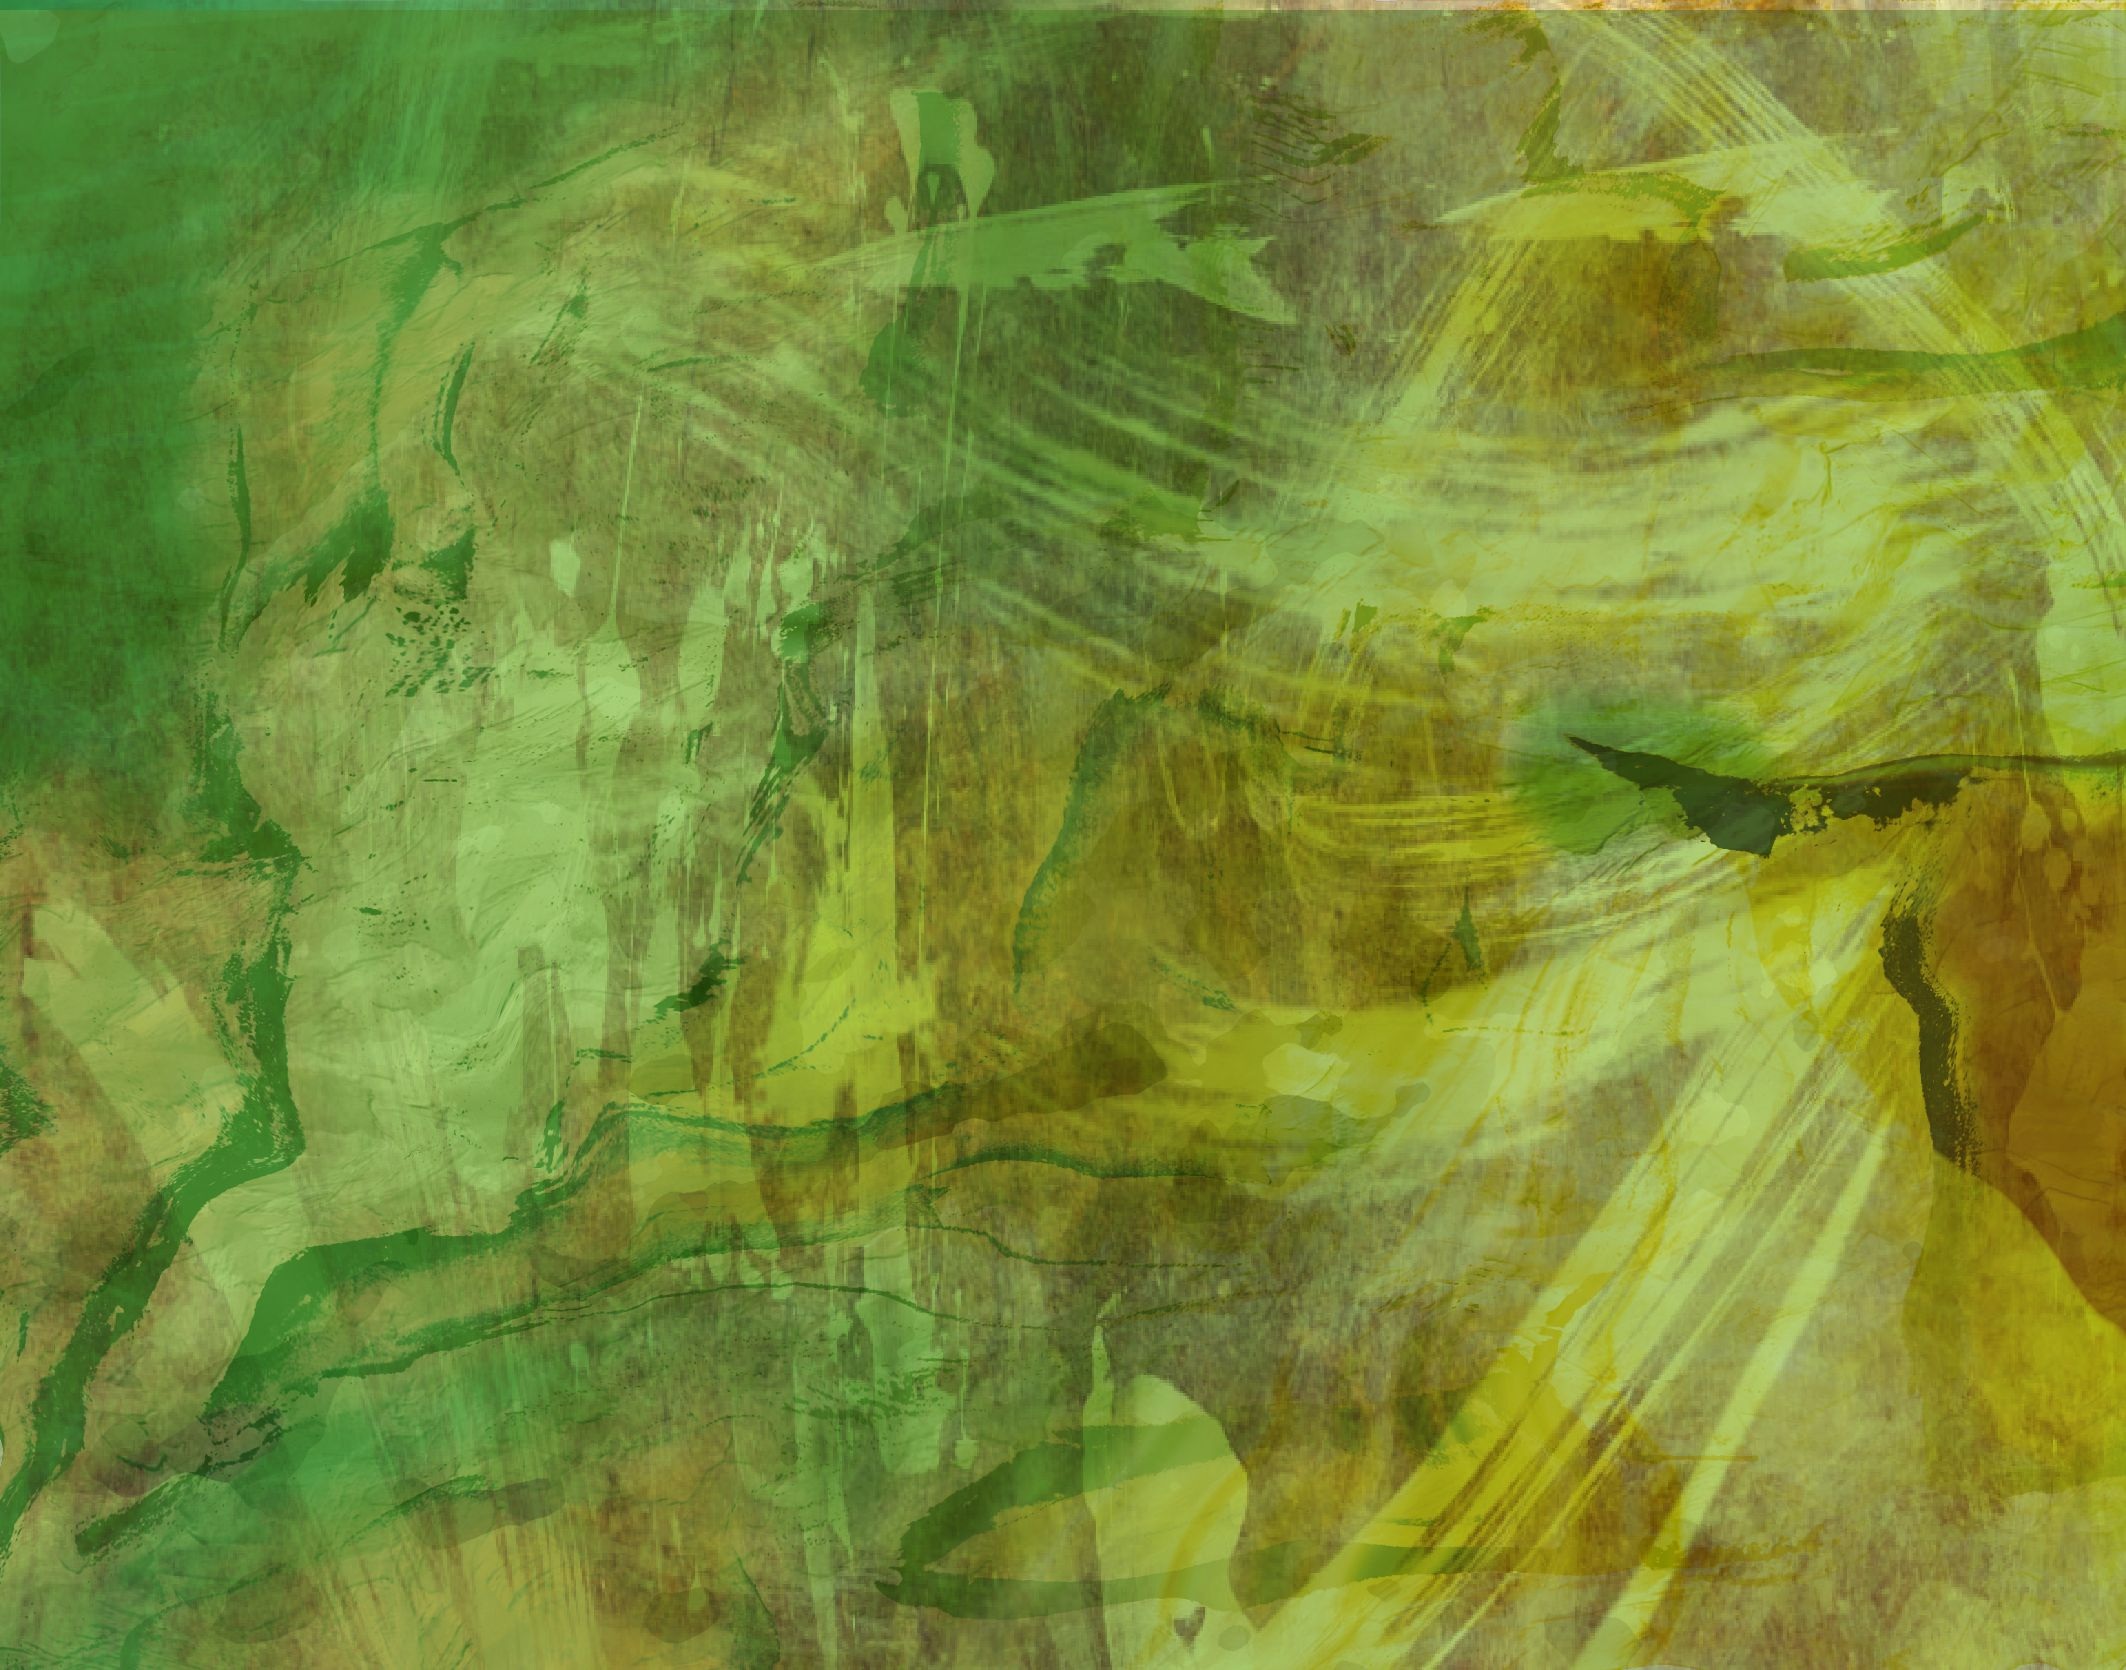
tree, abstract, sunlight, texture, leaf, green, color, terrain, painting, background, strokes, modern art, impressionist, acrylic paint